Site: brandenburg
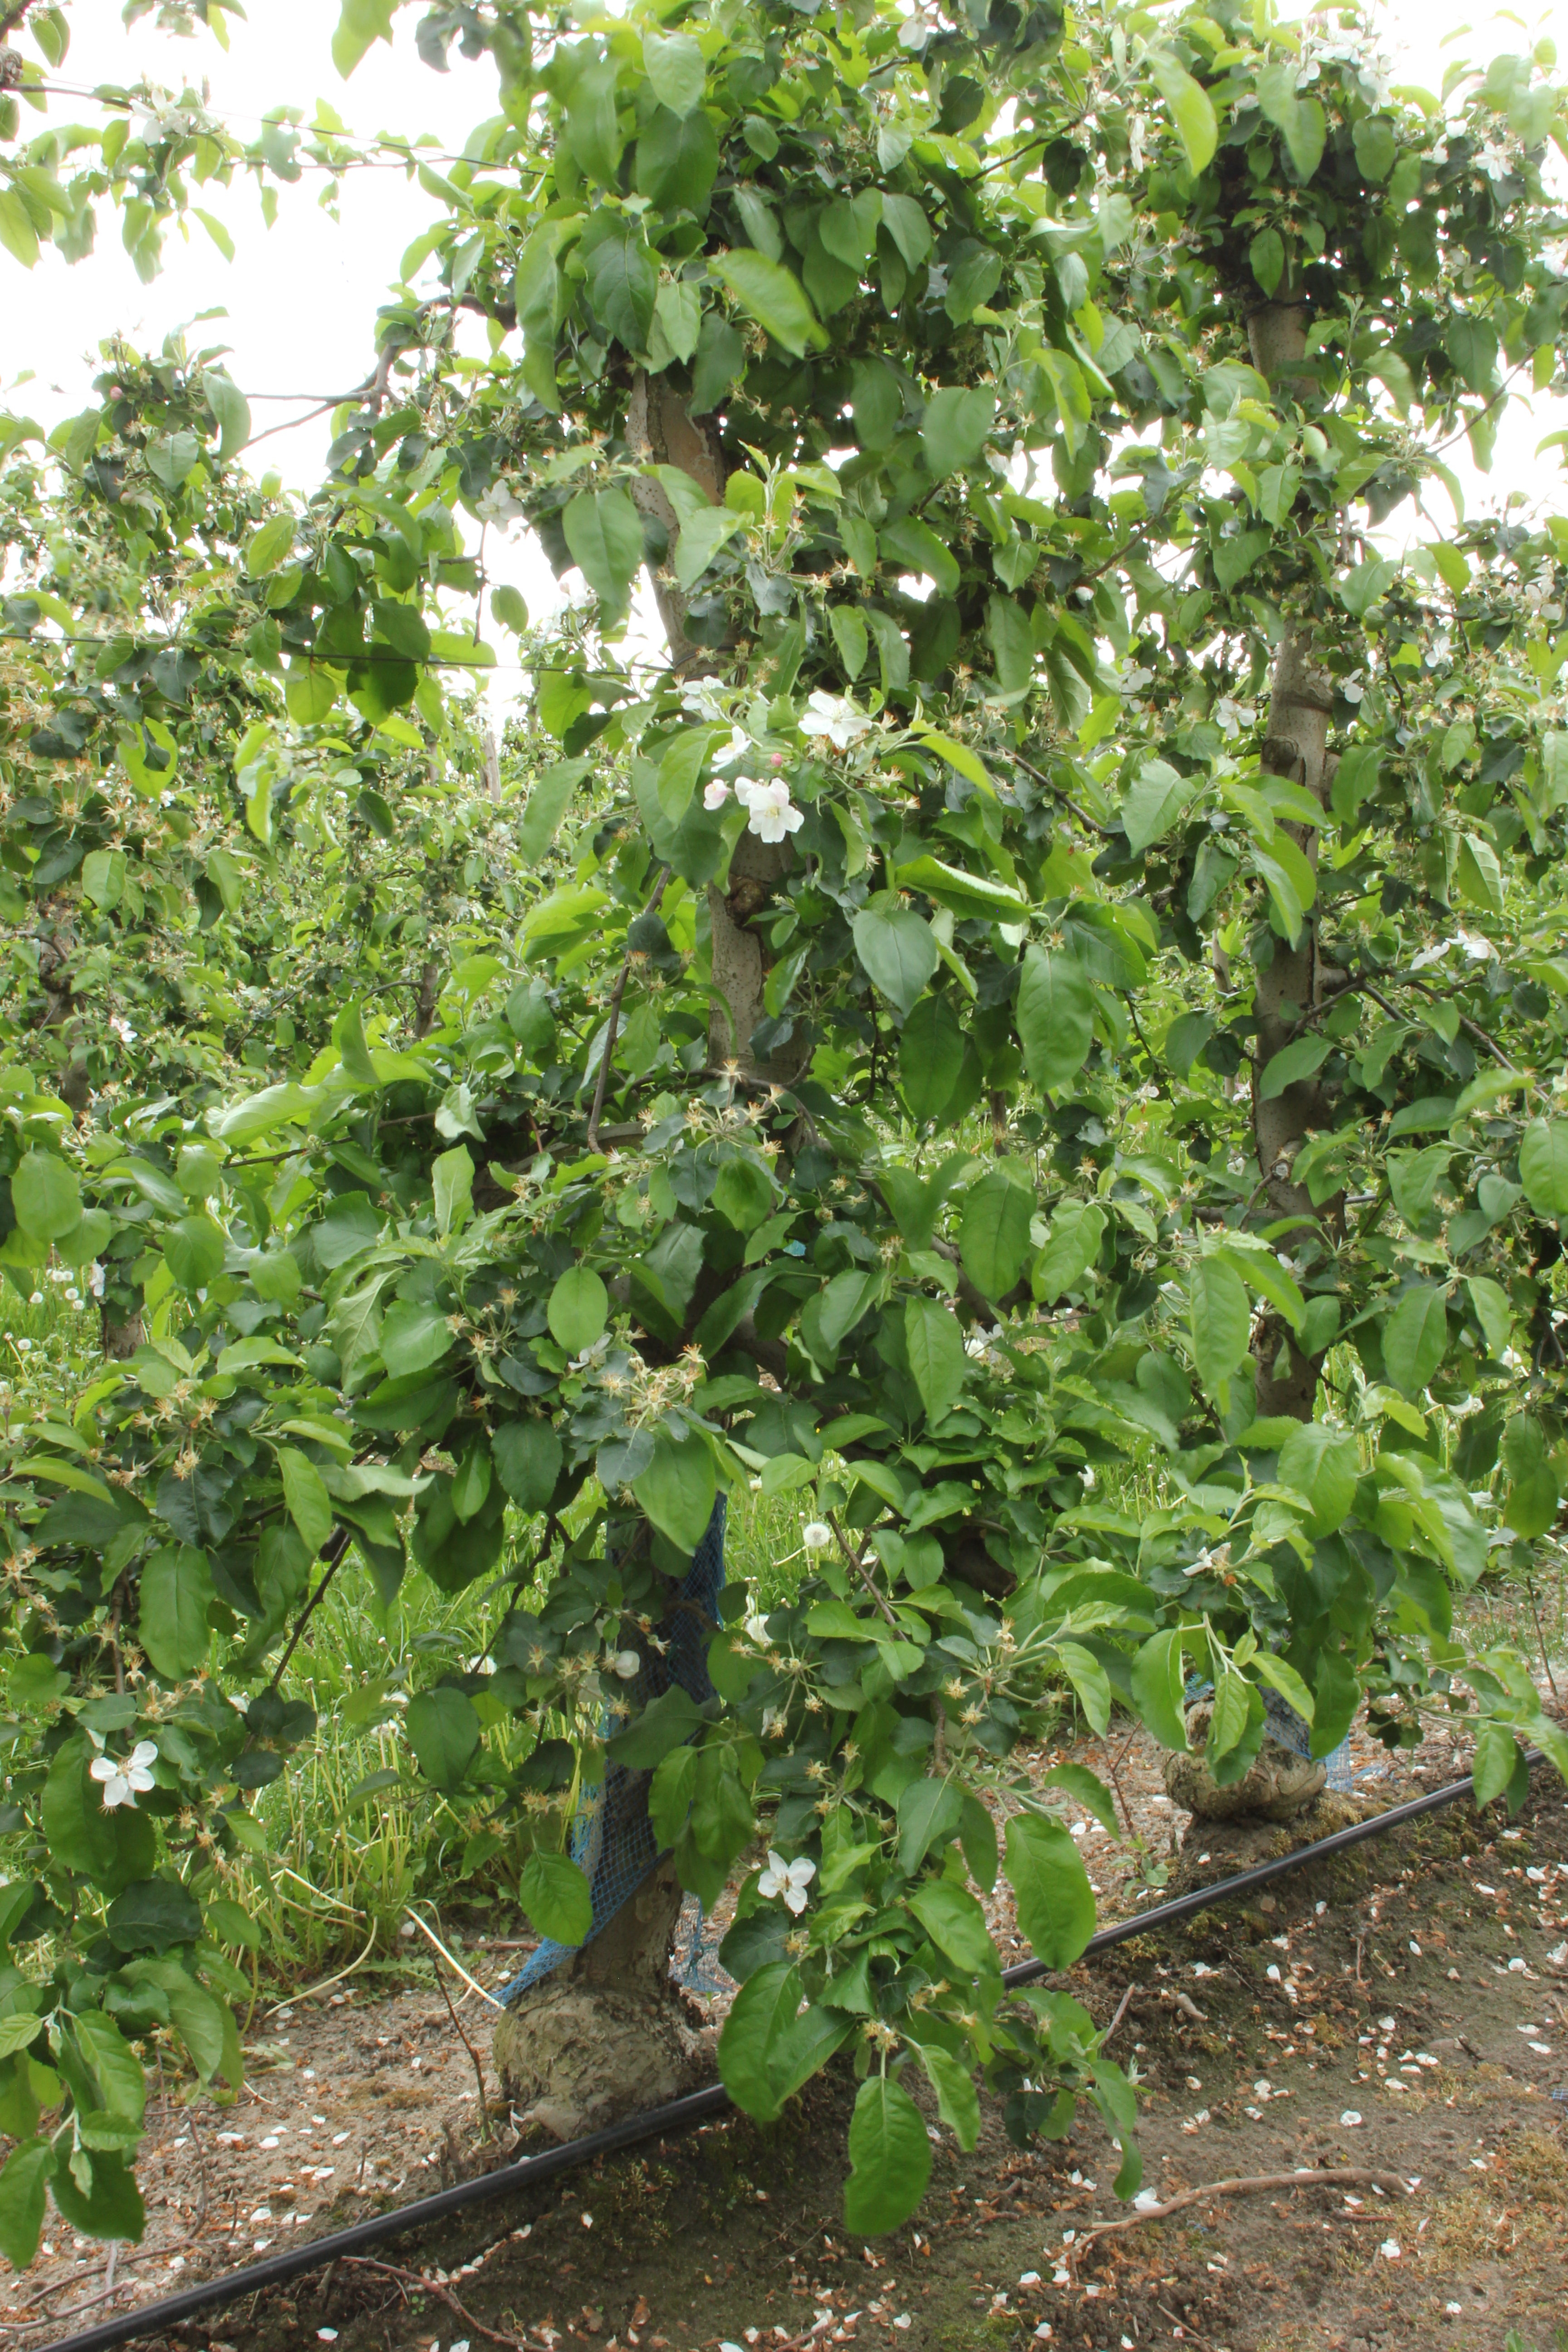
Growth stage (BBCH 67): Flowering